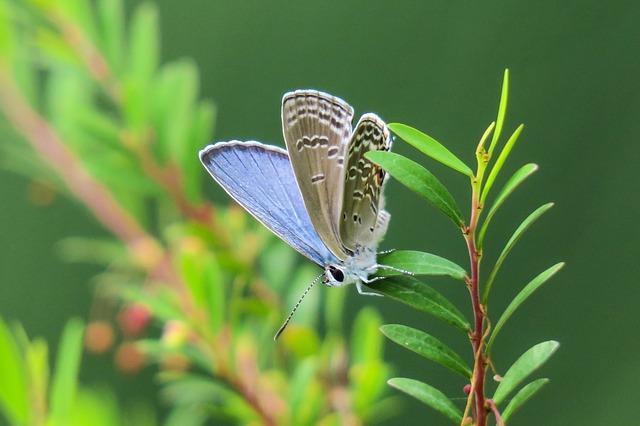
butterfly